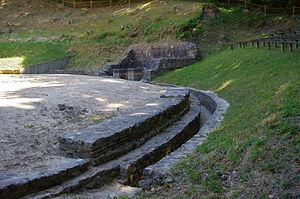
Amphithéâtre Gallo-Romain de Gennes (Maine-et-Loire). C'est un demi amphithéâtre adossé à la colline de Mazerolles au sud du bourg de Gennes. Des fouilles récentes montrent que cet amphithéâtre construit à la fin du pemier siècle fut utilisé jusqu'au début du troisième siècle (comme l'indique les éléments mobiliers, monnaies et poteries, retrouvés). L'euripe (canal collecteur des eaux pluviales), dallé de terres cuites était recouvert d'un plancher de bois.
Le théâtre gallo-romain de Gennes est un édifice de spectacle gallo-romain de type mixte théâtre-amphithéâtre situé à Gennes, en France.
L’euripe était, dans un cirque romain, le fossé rempli d'eau qui séparait les spectateurs de la piste.